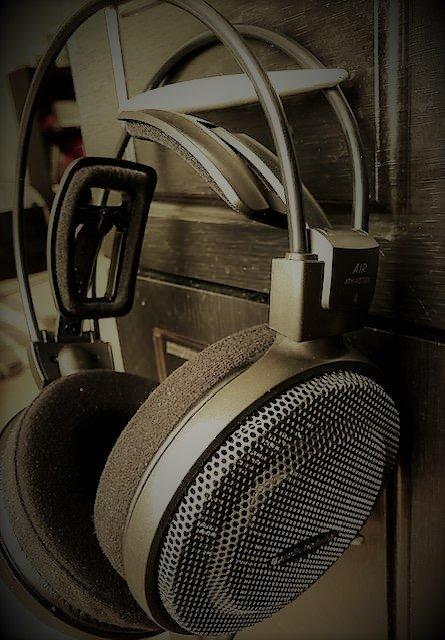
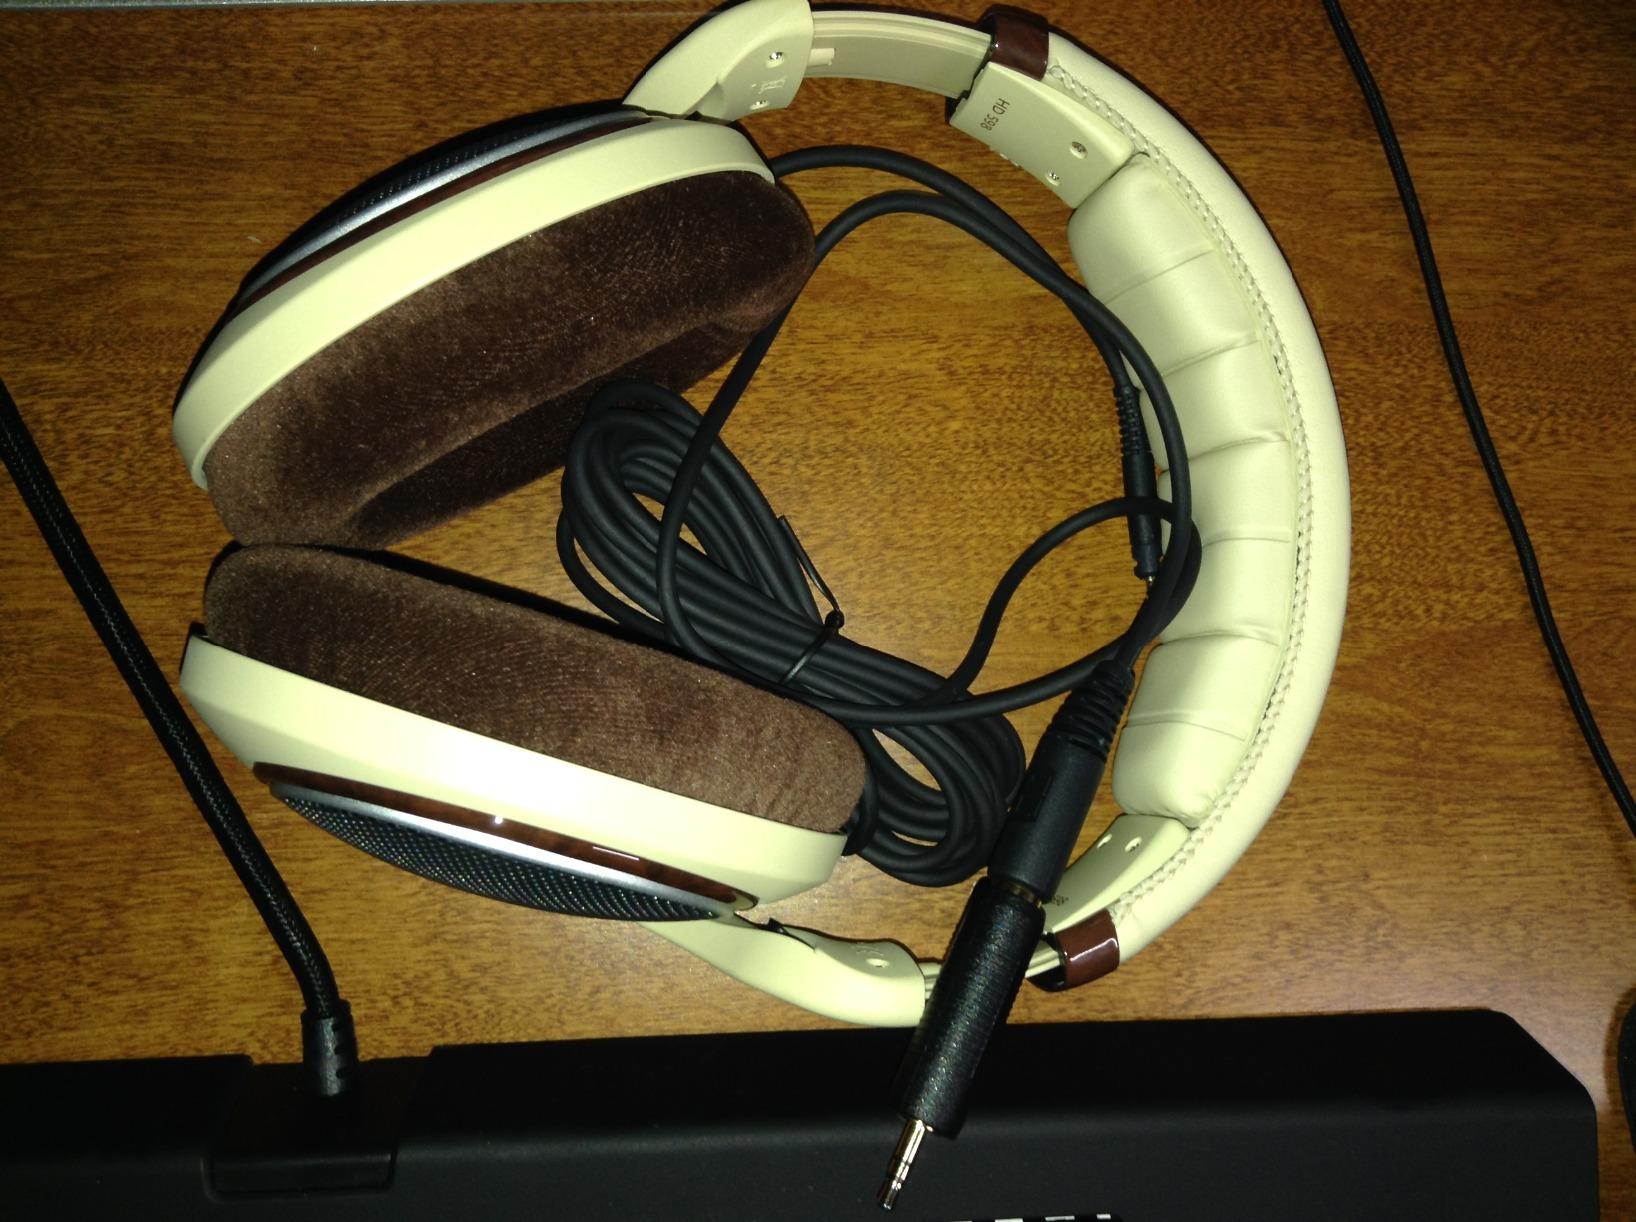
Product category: headphones
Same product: no